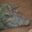
Label: crocodile